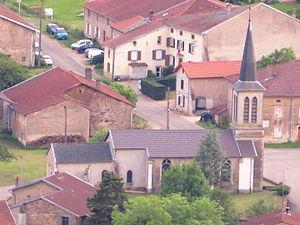
Gugney 54 eglise
Gugney est une commune française située dans le département de Meurthe-et-Moselle en région Grand Est.